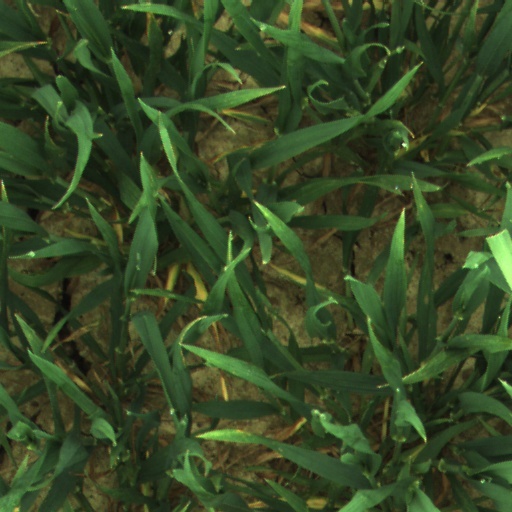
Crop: wheat